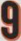
Number: 9